Infant visual development

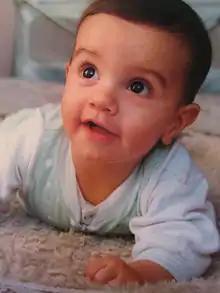
Infants are often attracted to shiny bright objects with strong contrast and bold colors.

Infant vision concerns the development of visual ability in human infants from birth through the first years of life. The aspects of human vision which develop following birth include visual acuity, tracking, color perception, depth perception, and object recognition.